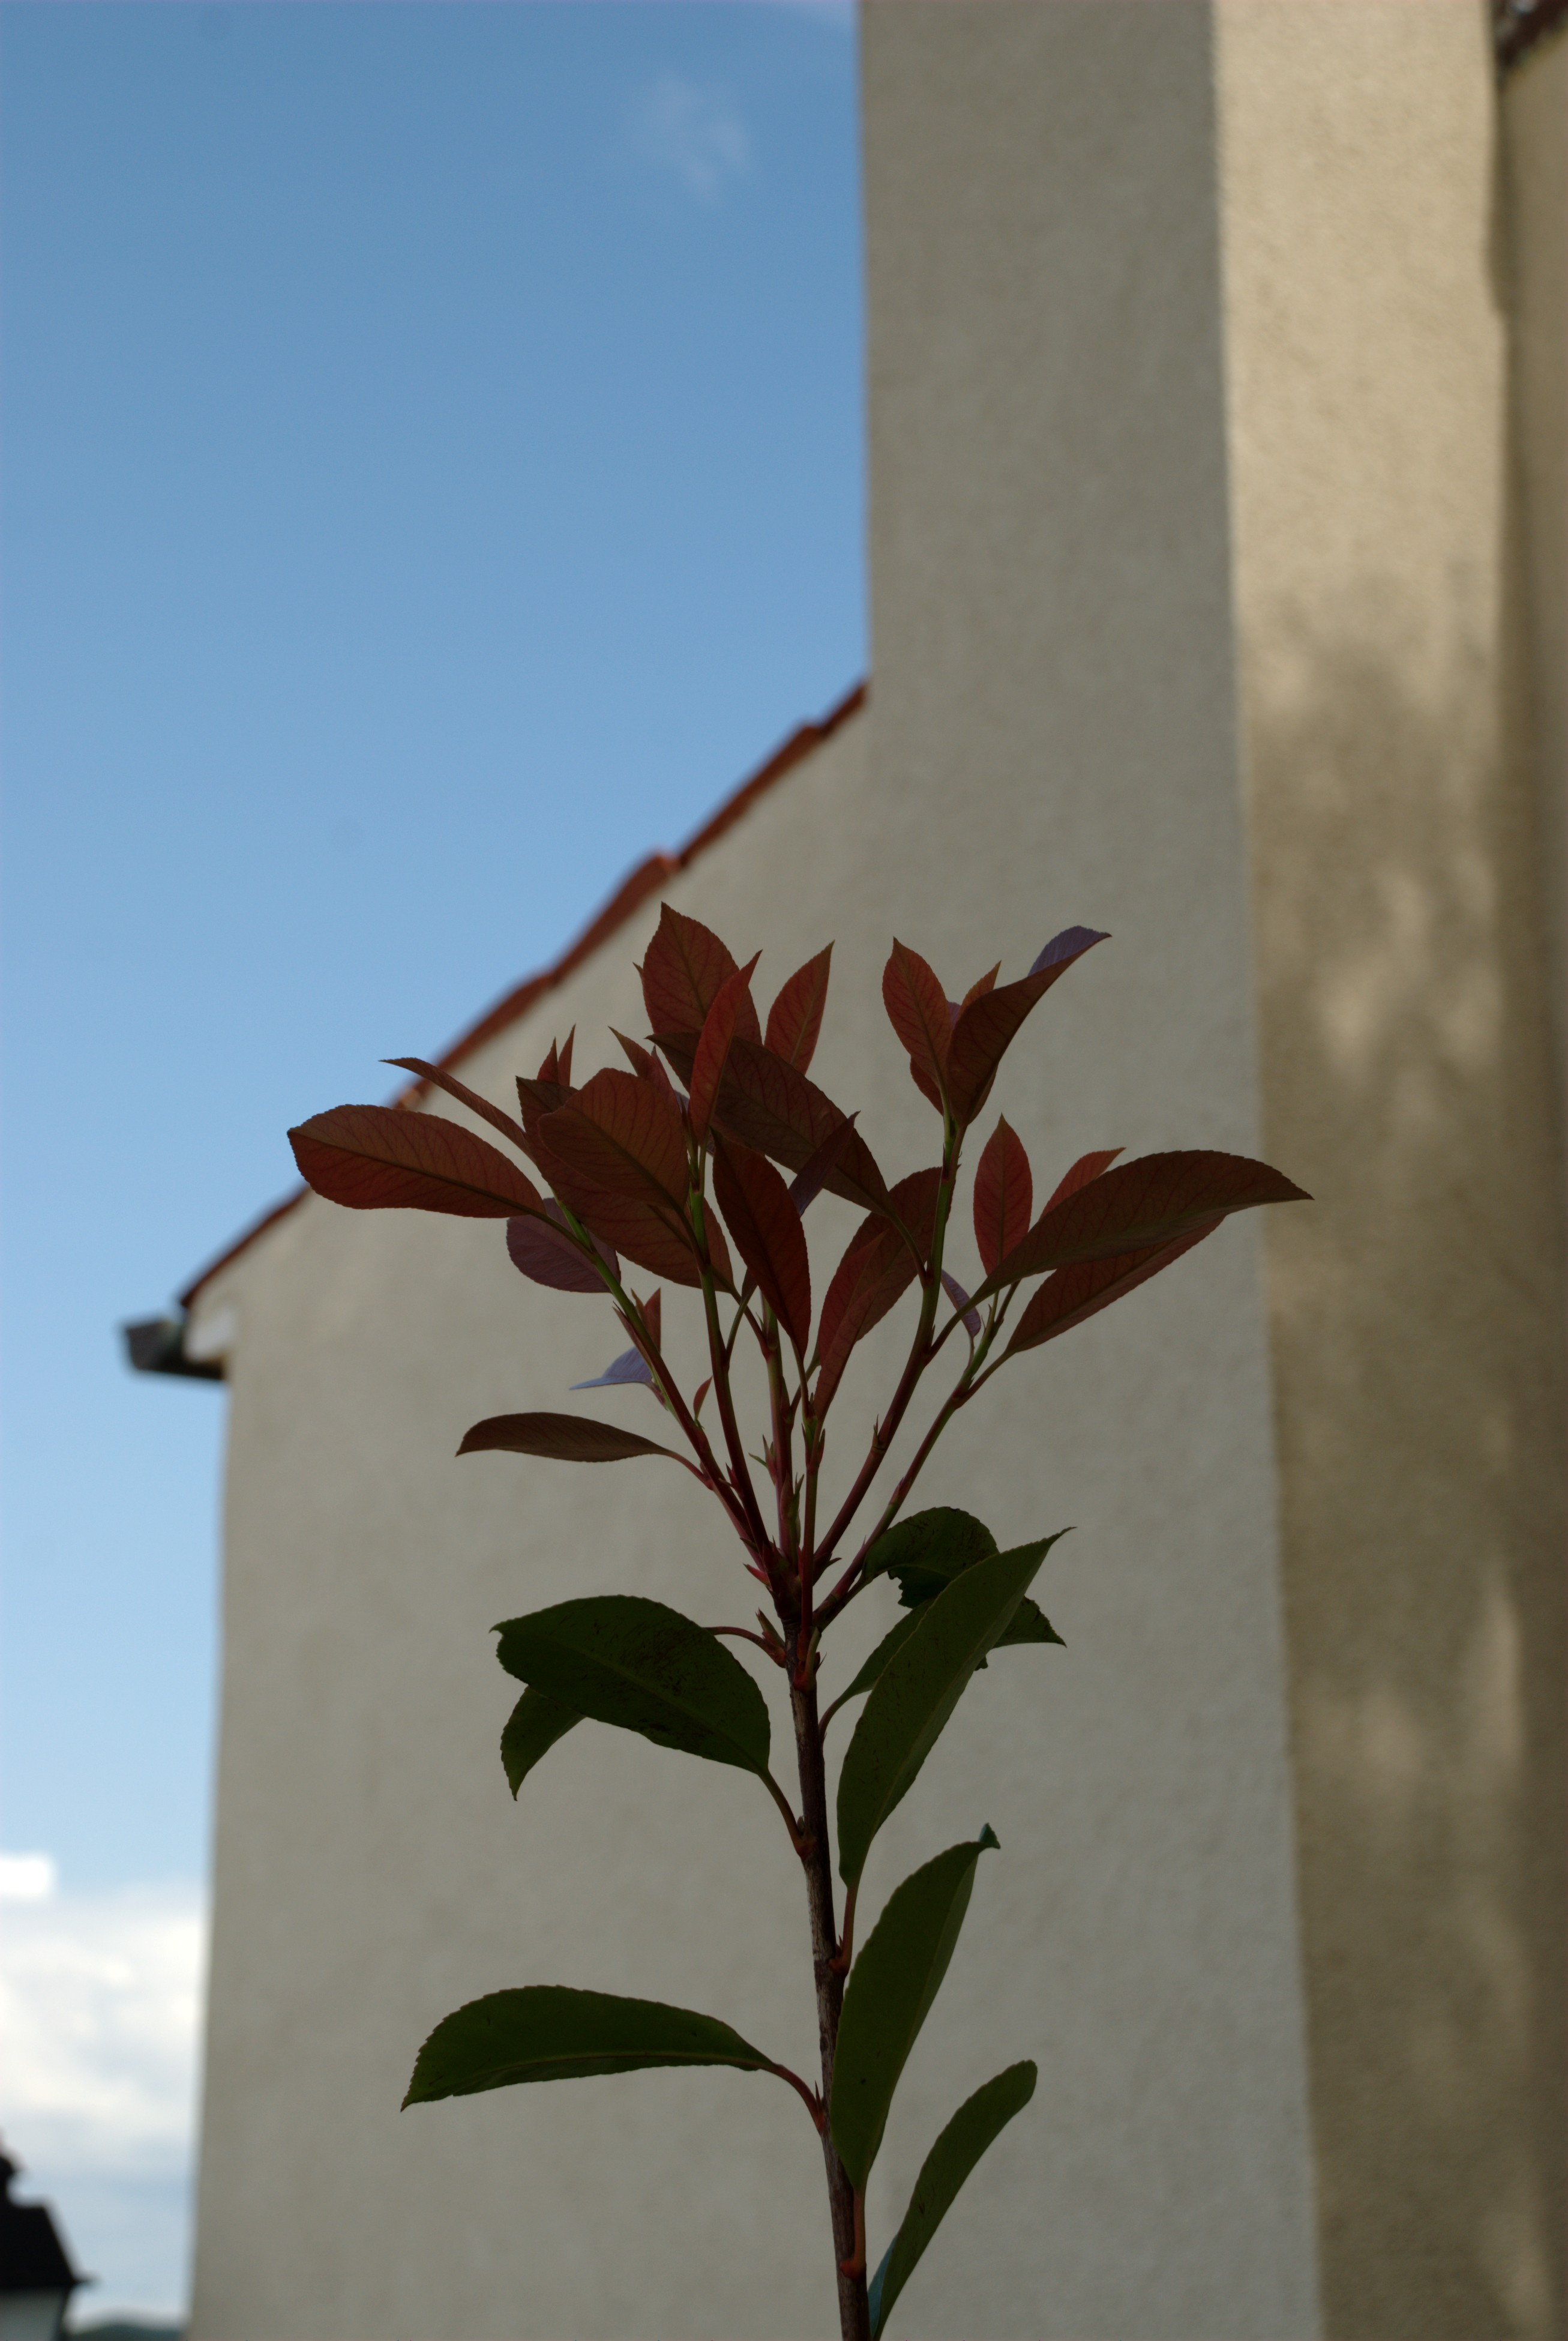
tree, branch, plant, leaf, flower, town, city, europe, spring, red, color, autumn, botany, nikon, flora, season, art, cool image, croatia, d80, istria, adriatic, nikond80, rovigno, rovinj, jadran, istra, plant stem, woody plant